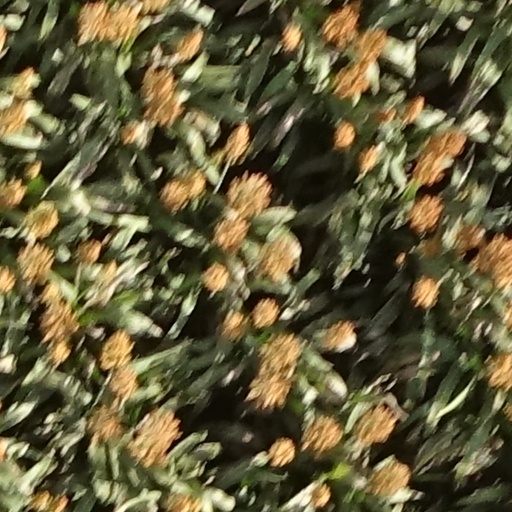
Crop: sorghum